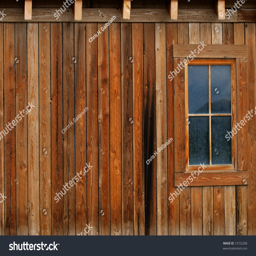
side of a wooden barn with planks and window